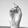
ASL letter: D